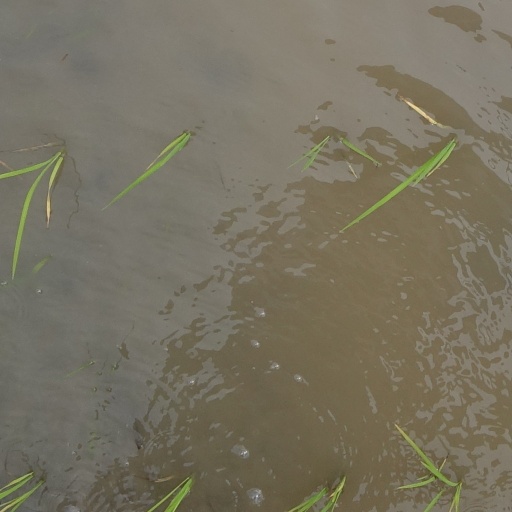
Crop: rice